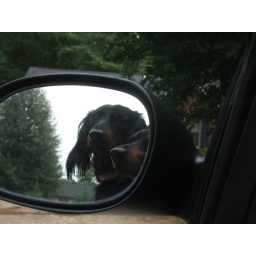
2 dogs in mirror